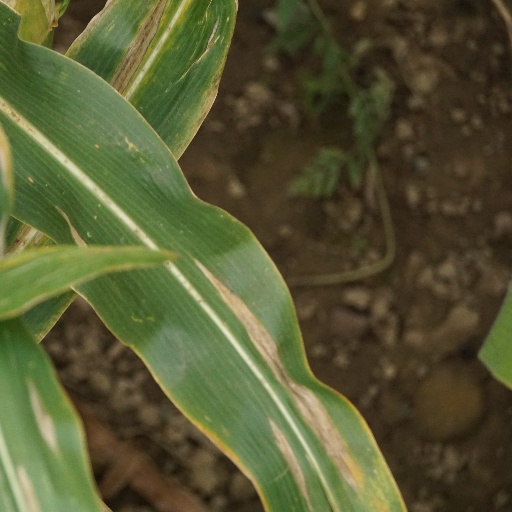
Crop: maize; corn